Ramakrishna

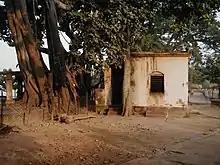
The Panchavati and the hut, where Ramakrishna performed his advaitic sadhana. The mud hut has been replaced by a brick one.

At age 20, Ramakrishna who by now had witnessed more than one death in his family, realising the utter impermanence of life, became more engrossed in the worship of Kali. After the daily worship, he would sit in the temple looking intently at the deity and get absorbed in her, before losing himself in devotion whilst singing with profound emotion the songs composed by devotees like Ramprasad and Kamalakanta. He regarded their songs as an aid in his worship, and was certain about having the vision of Kali as Ramprasad did. With an ardent heart, he would say, "Thou showed thyself to Ramprasad, Mother, why then shouldst Thou not reveal Thyself to me? I don't want wealth, friends, relatives, enjoyment of pleasure, and the like. Do show Thyself to me." Being averse to wasting any time, after the closure of the temple during midday or at night, he would visit the nearby jungle to think and meditate on Kali.